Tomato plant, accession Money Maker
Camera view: tilt-top (135 deg); turntable rotation: 150 degrees
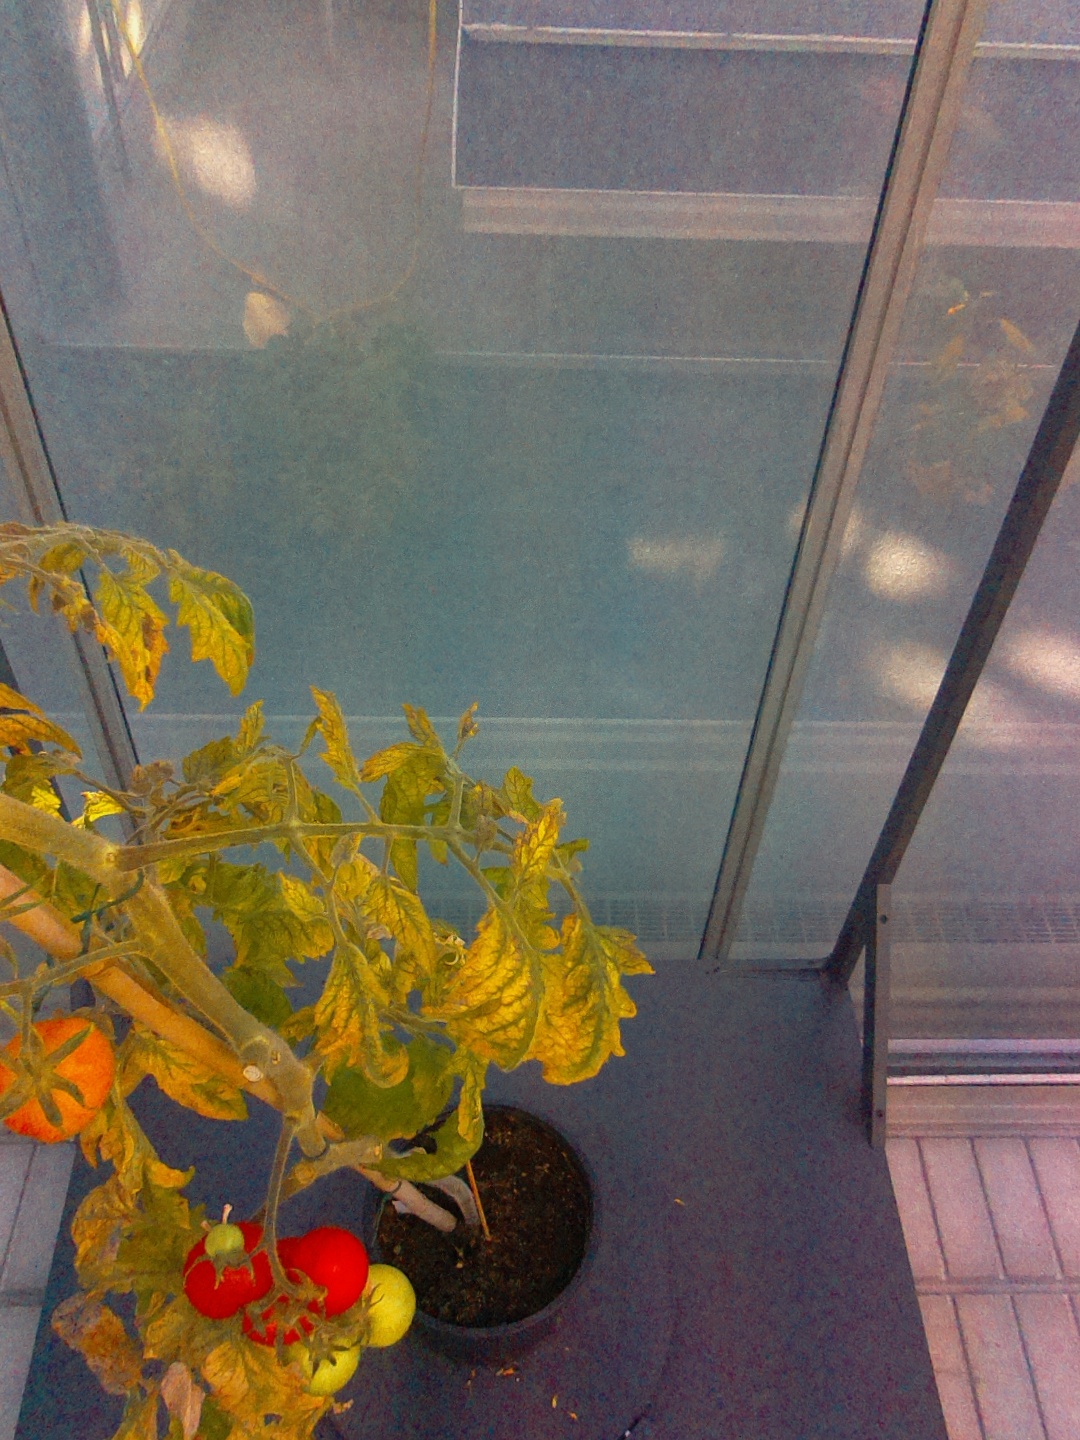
BBCH growth stage 84: 40%-50% of fruits show typical fully ripe color